James Toseland

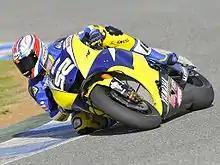
James Toseland riding the Yamaha Tech3 M1

Toseland was linked with the Pramac d'Antin MotoGP team, although rumours had also abounded of a ride with a Honda outfit, and even of Ten Kate Racing making the step up to the premier class and taking Toseland with them. However, Toseland confirmed a move to MotoGP for 2008 on 1 August 2007 when he announced that he had signed a one-year contract with factory supported Yamaha team Tech3. For 2008 Tech3 switched from Dunlop to Michelin tyres and it was confirmed that Toseland's teammate would be Colin Edwards. Toseland also signed a deal with British leathers company BKS to supply him with suits while competing in the 2008 MotoGP world championship.